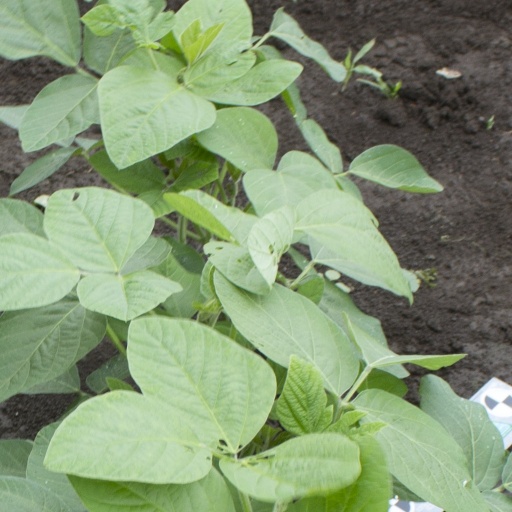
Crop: soybean